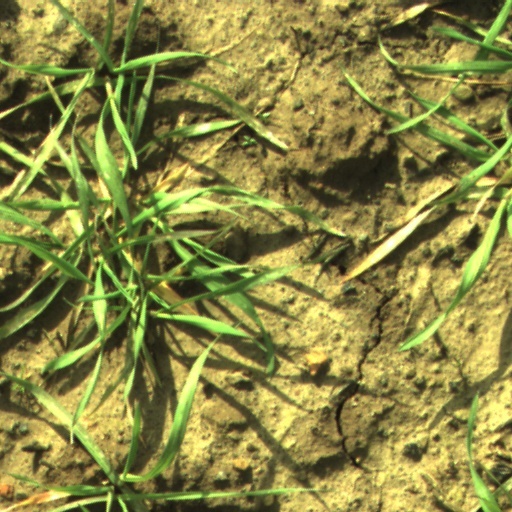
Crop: wheat